WSPR (amateur radio software)

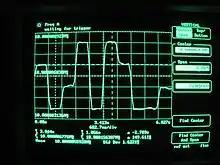
An Agilent Modulation Domain Analyzer 53310A showing the narrow band 4-FSK signal produced by a Raspberry Pi.

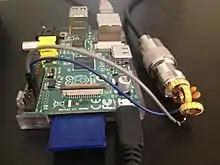
Raspberry Pi as WSPR transmitter

The protocol was designed to test propagation paths on the LF, MF and HF bands.